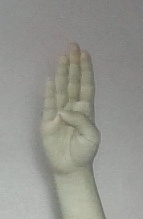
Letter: kaaf